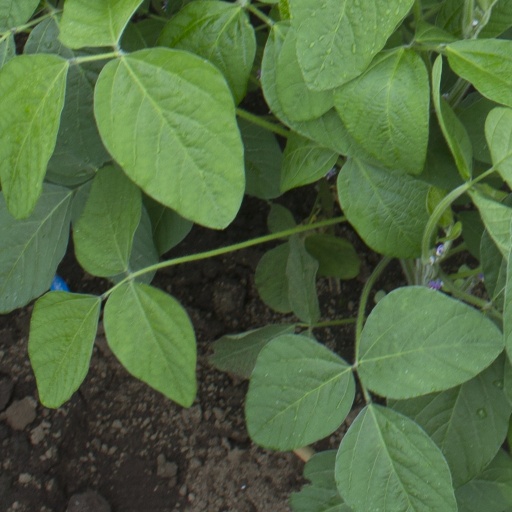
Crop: soybean